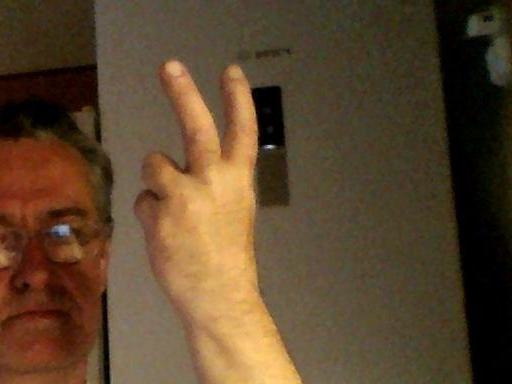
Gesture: peace_inverted